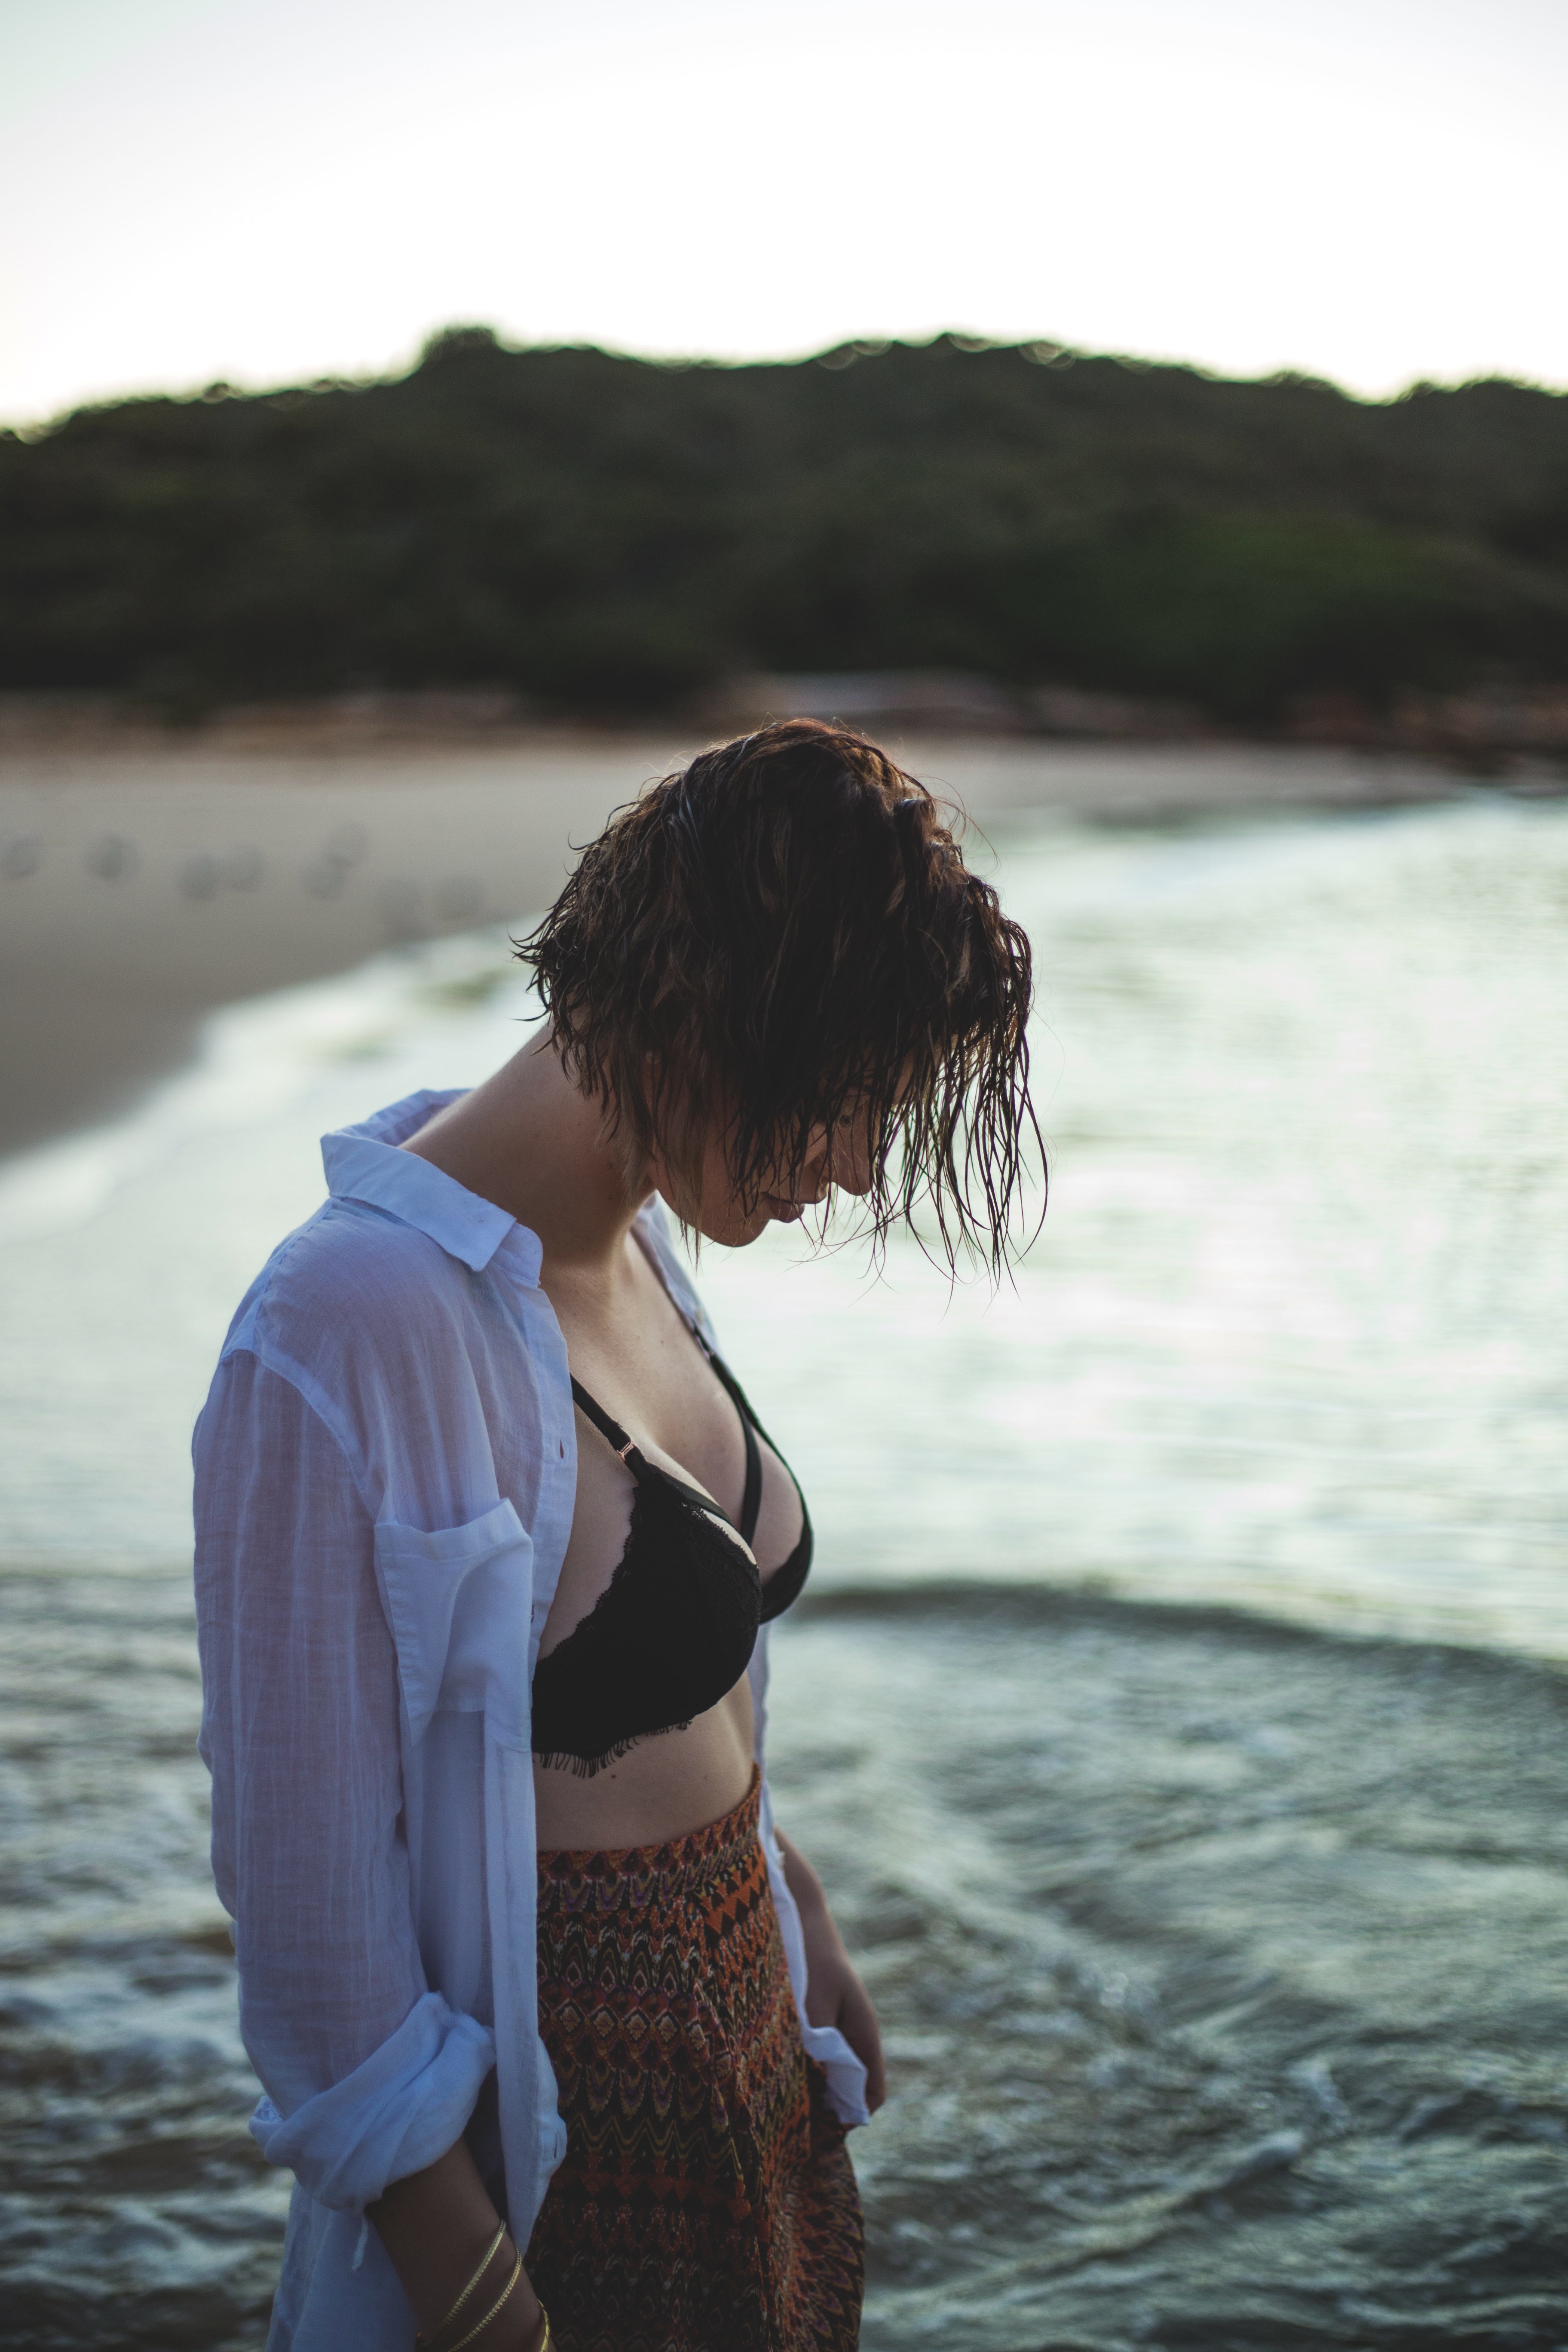
beach, sea, water, ocean, person, girl, woman, vacation, portrait, model, romance, blue, body of water, dress, photograph, beauty, image, interaction, photo shoot